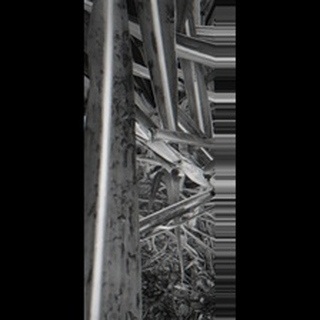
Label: sugarcane_yellow_leaf_disease